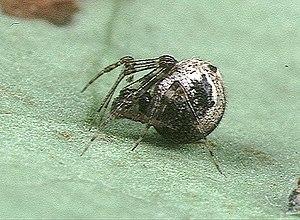
Cryptachaea est un genre d'araignées aranéomorphes de la famille des Theridiidae.